Jerry of the Islands

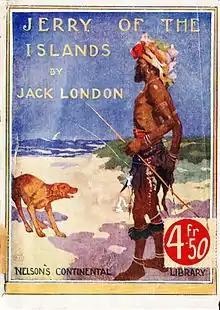
Early edition cover

Jerry of the Islands: A True Dog Story is a novel by American writer Jack London. "Jerry of the Islands" was initially published in 1917 and is one of the last works by Jack London. The novel is set on the island of Malaita, a part of the Solomon Islands archipelago, which in 1893 became a British protectorate. The hero of the novel is Irish terrier Jerry, who was a brother of dog named Michael, about whom London wrote another novel—"Michael, Brother of Jerry".